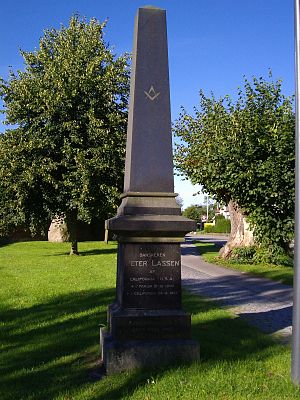
Peter Lassen / Tilknytning til Farum
Peter Lassens mindesten i Farum. Majtræet ses til højre. I baggrunden: Mindesten for Genforeningen 1920.
Peter Lassen var en dansk-amerikansk pionér. Han udrejste i 1830 og emigrerede 10 år senere til Californien, hvor bl.a. Lassen County, Lassen Volcanic National Park, Lassen National Forest og vulkanen Lassen Peak er opkaldt efter ham.